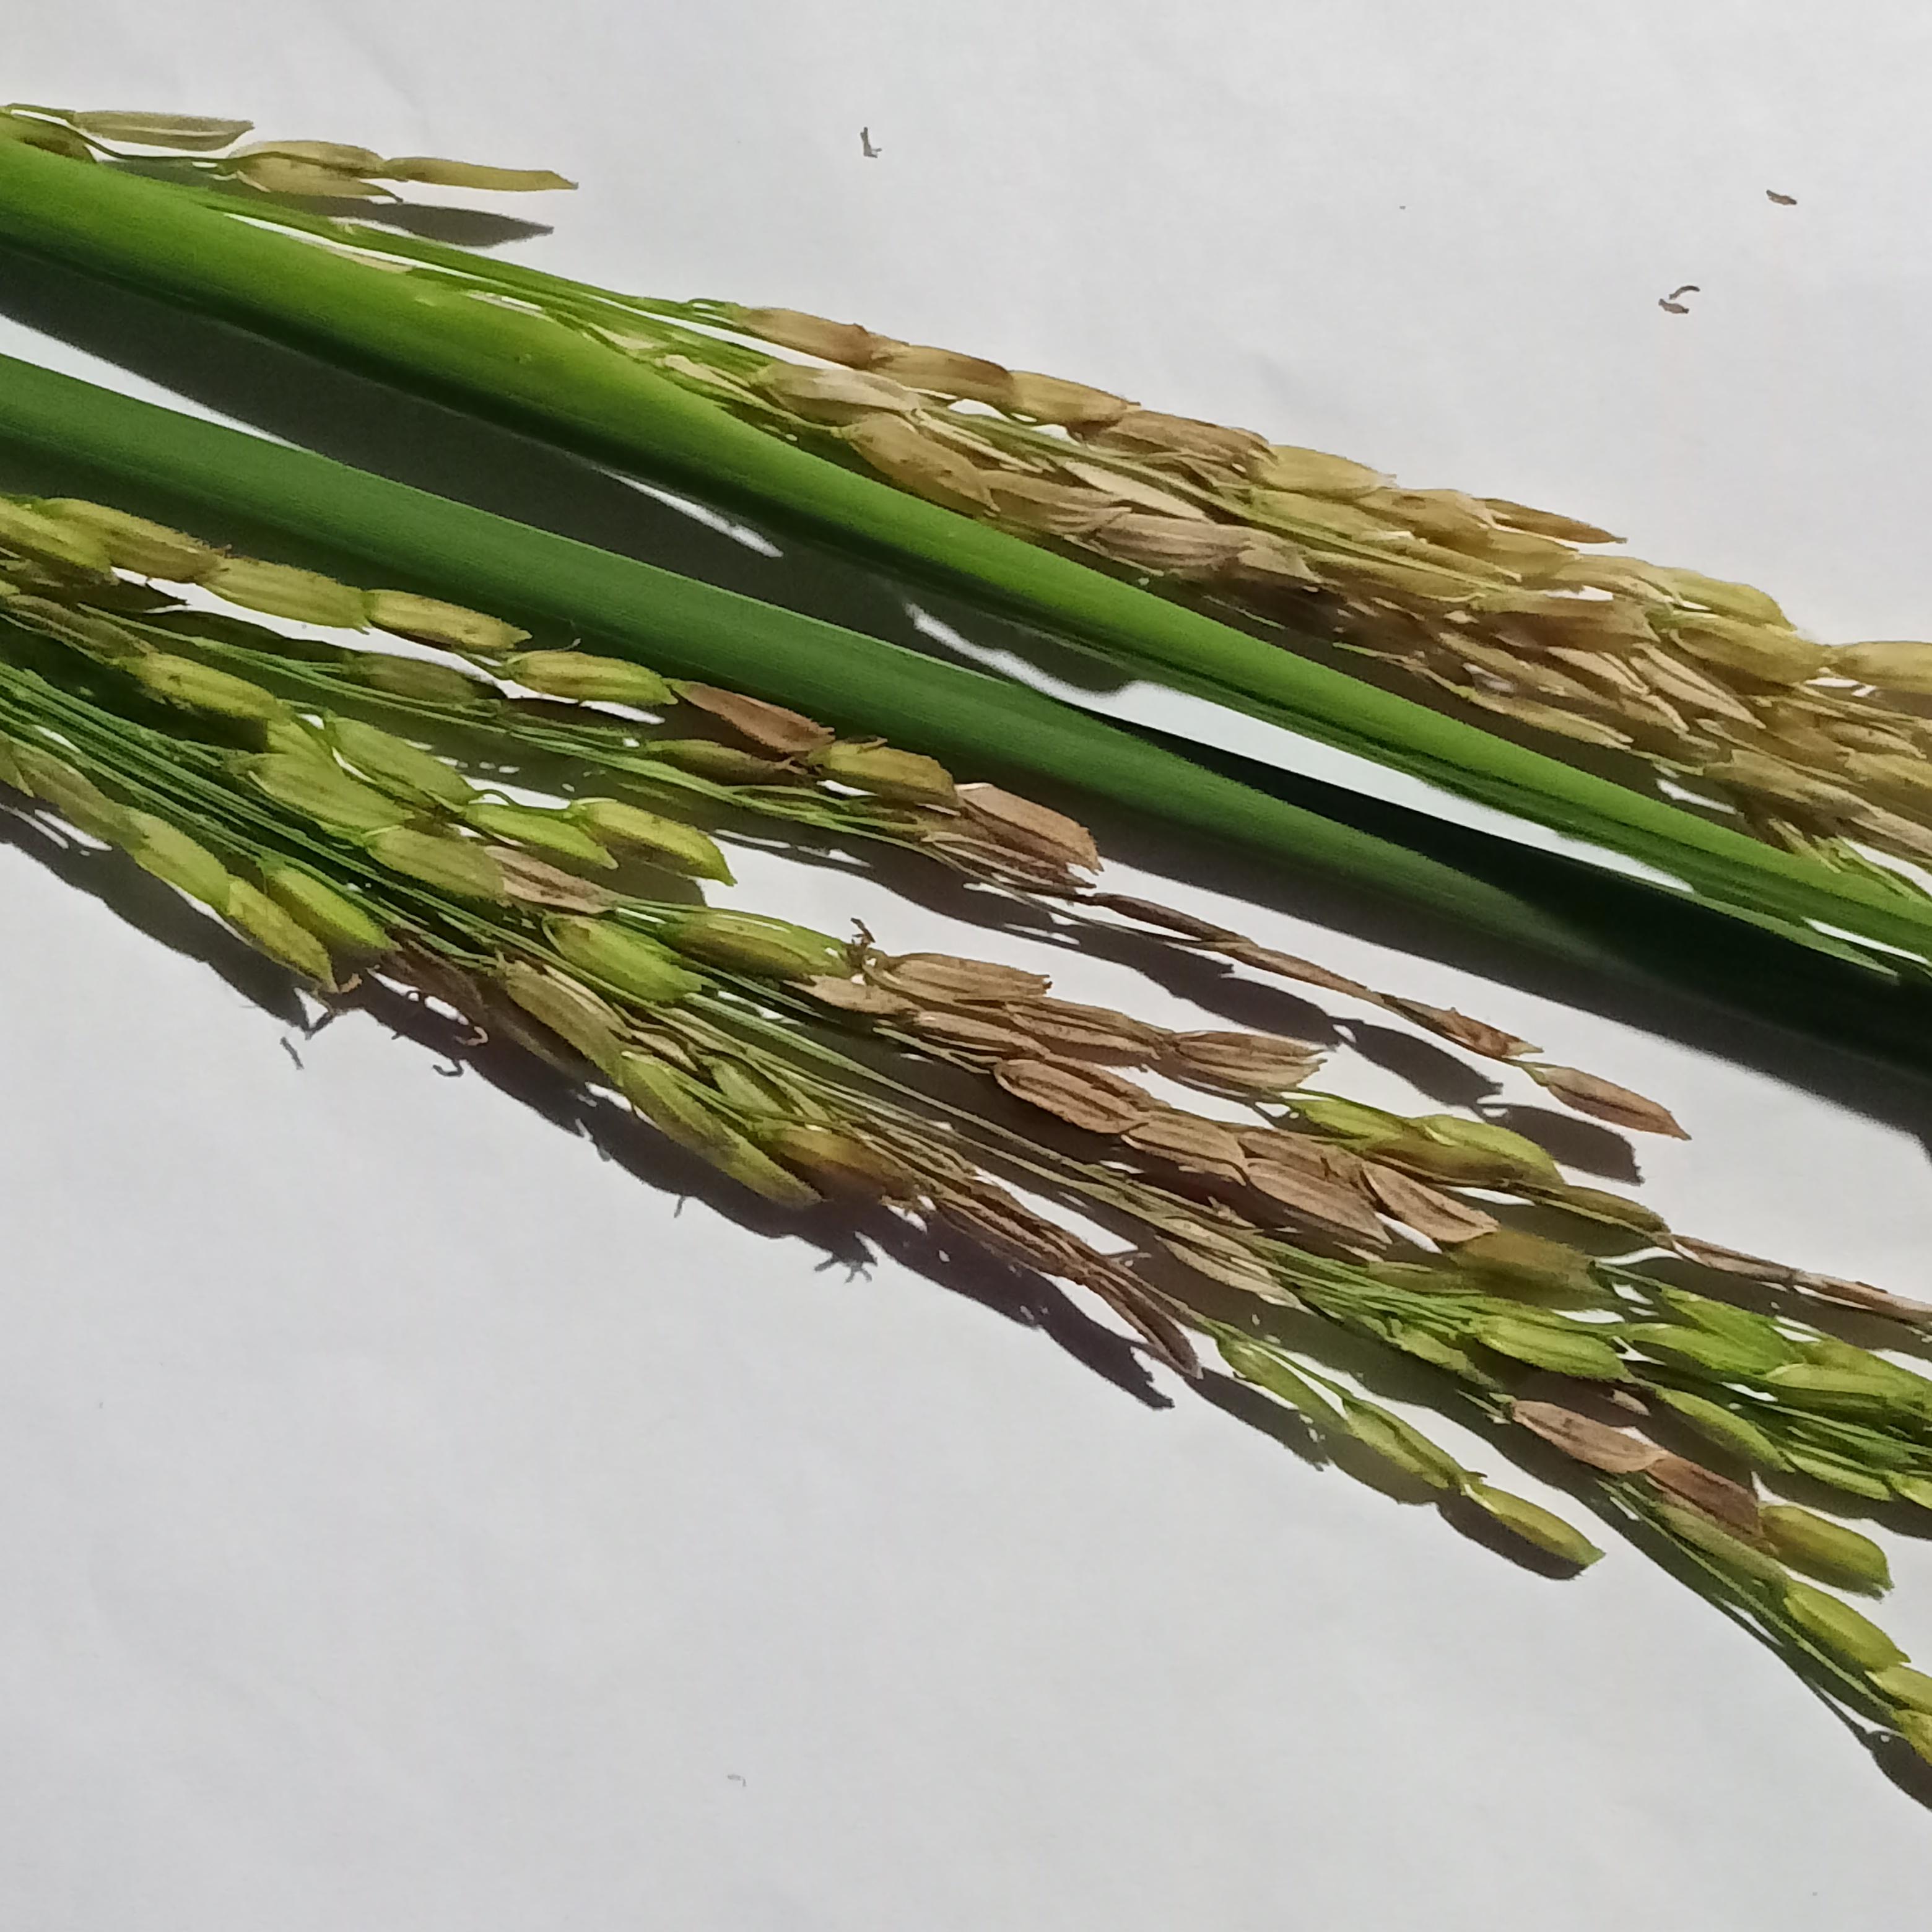
Label: Rice___Neck_Blast